Yū Asakawa

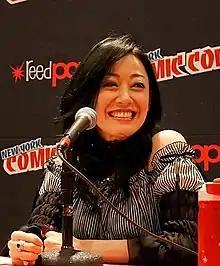
Yū Asakawa at New York Comic Con in 2012.

is a Japanese voice actress from Tokyo, Japan. She also provides the voice samples for Crypton Future Media's Vocaloid voice synthesiser software, Megurine Luka. Asakawa is currently a freelance voice actress and was previously attached to Arts Vision (as of October 1, 2014).